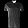
Label: T - shirt / top